Oceanic freshwater flux

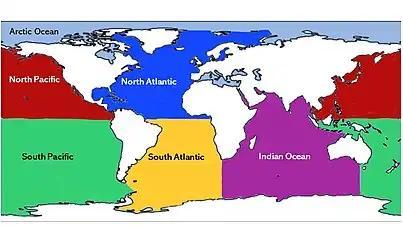
Main Ocean basins: North and South Pacific, North and South Atlantic and the Indian Ocean.

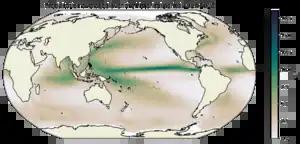

The actual freshwater flux that the ocean experiences in a certain timeframe is the net amount of precipitation and evaporation in this time interval. This means, if evaporation minus precipitation (E-P) is positive, the ocean experiences a net loss of freshwater, while the opposite is true for a negative value for E-P. On a global scale, the subtropical gyres and western boundary currents of the Atlantic, Pacific and Indian Oceans are regions where evaporation exceeds precipitation. In contrast, the ITCZ as well as high latitudes (> 40° N/S) are regions of net precipitation, although the ITCZ exceeds the high latitudes in terms of quantity of rainfall. The equatorial region of net precipitation is centered north of the equator in the Atlantic and Pacific Oceans but is broader and extends further south in the Indian Ocean. An additional center of strong net precipitation is located over the western Pacific-Indonesian region.